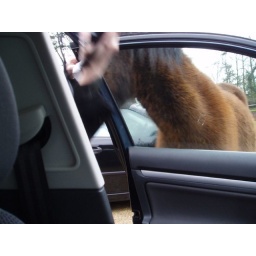
Couldn't shut the door because the damn pony kept trying to get in the car